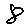
Label: 8